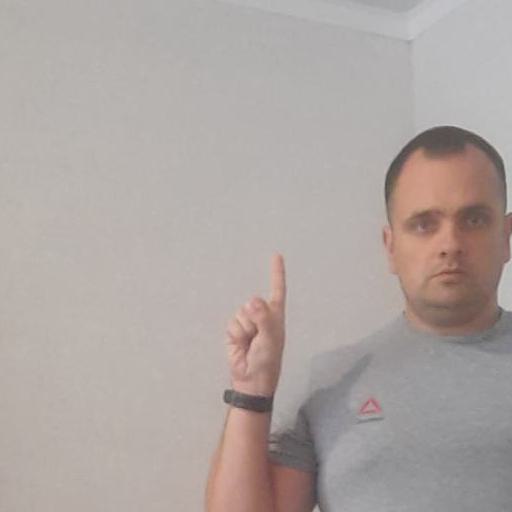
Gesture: one